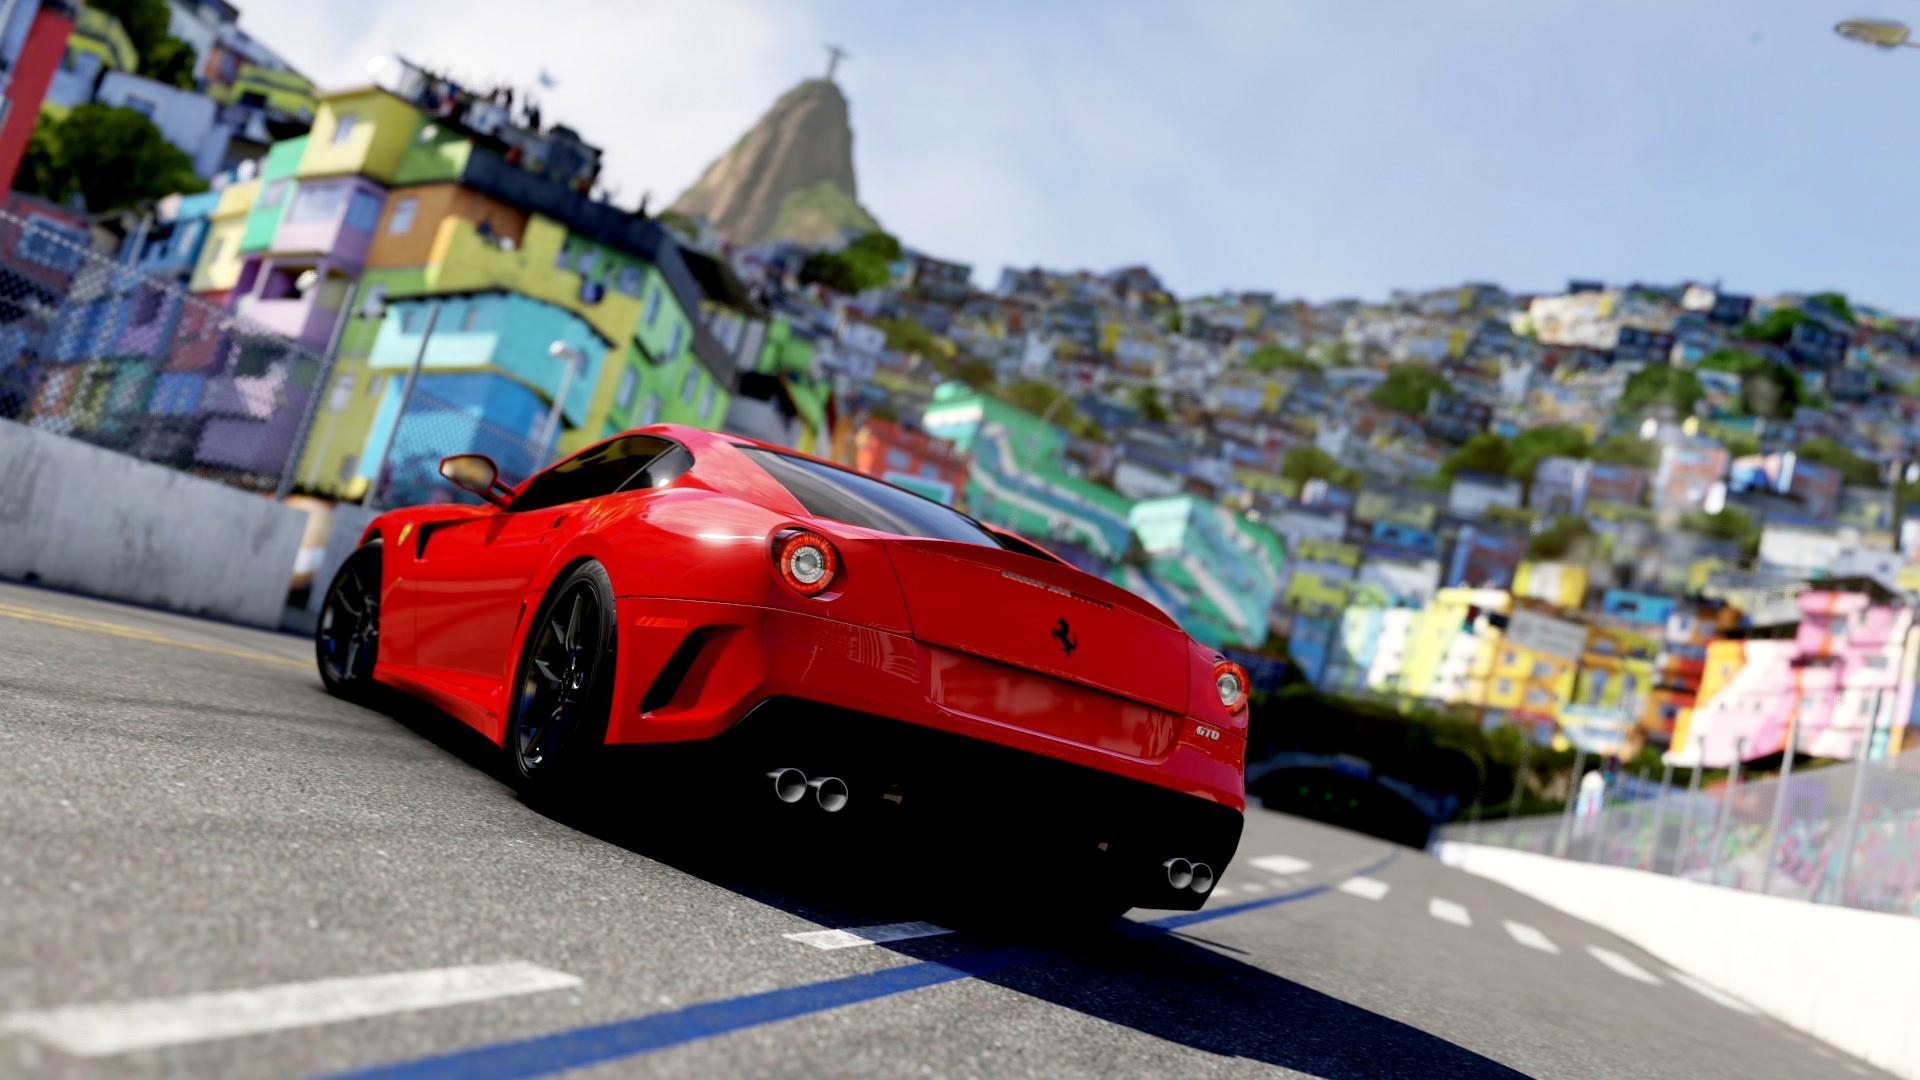
car, vehicle, sports car, race car, supercar, land vehicle, automobile make, automotive design, luxury vehicle, ferrari 458